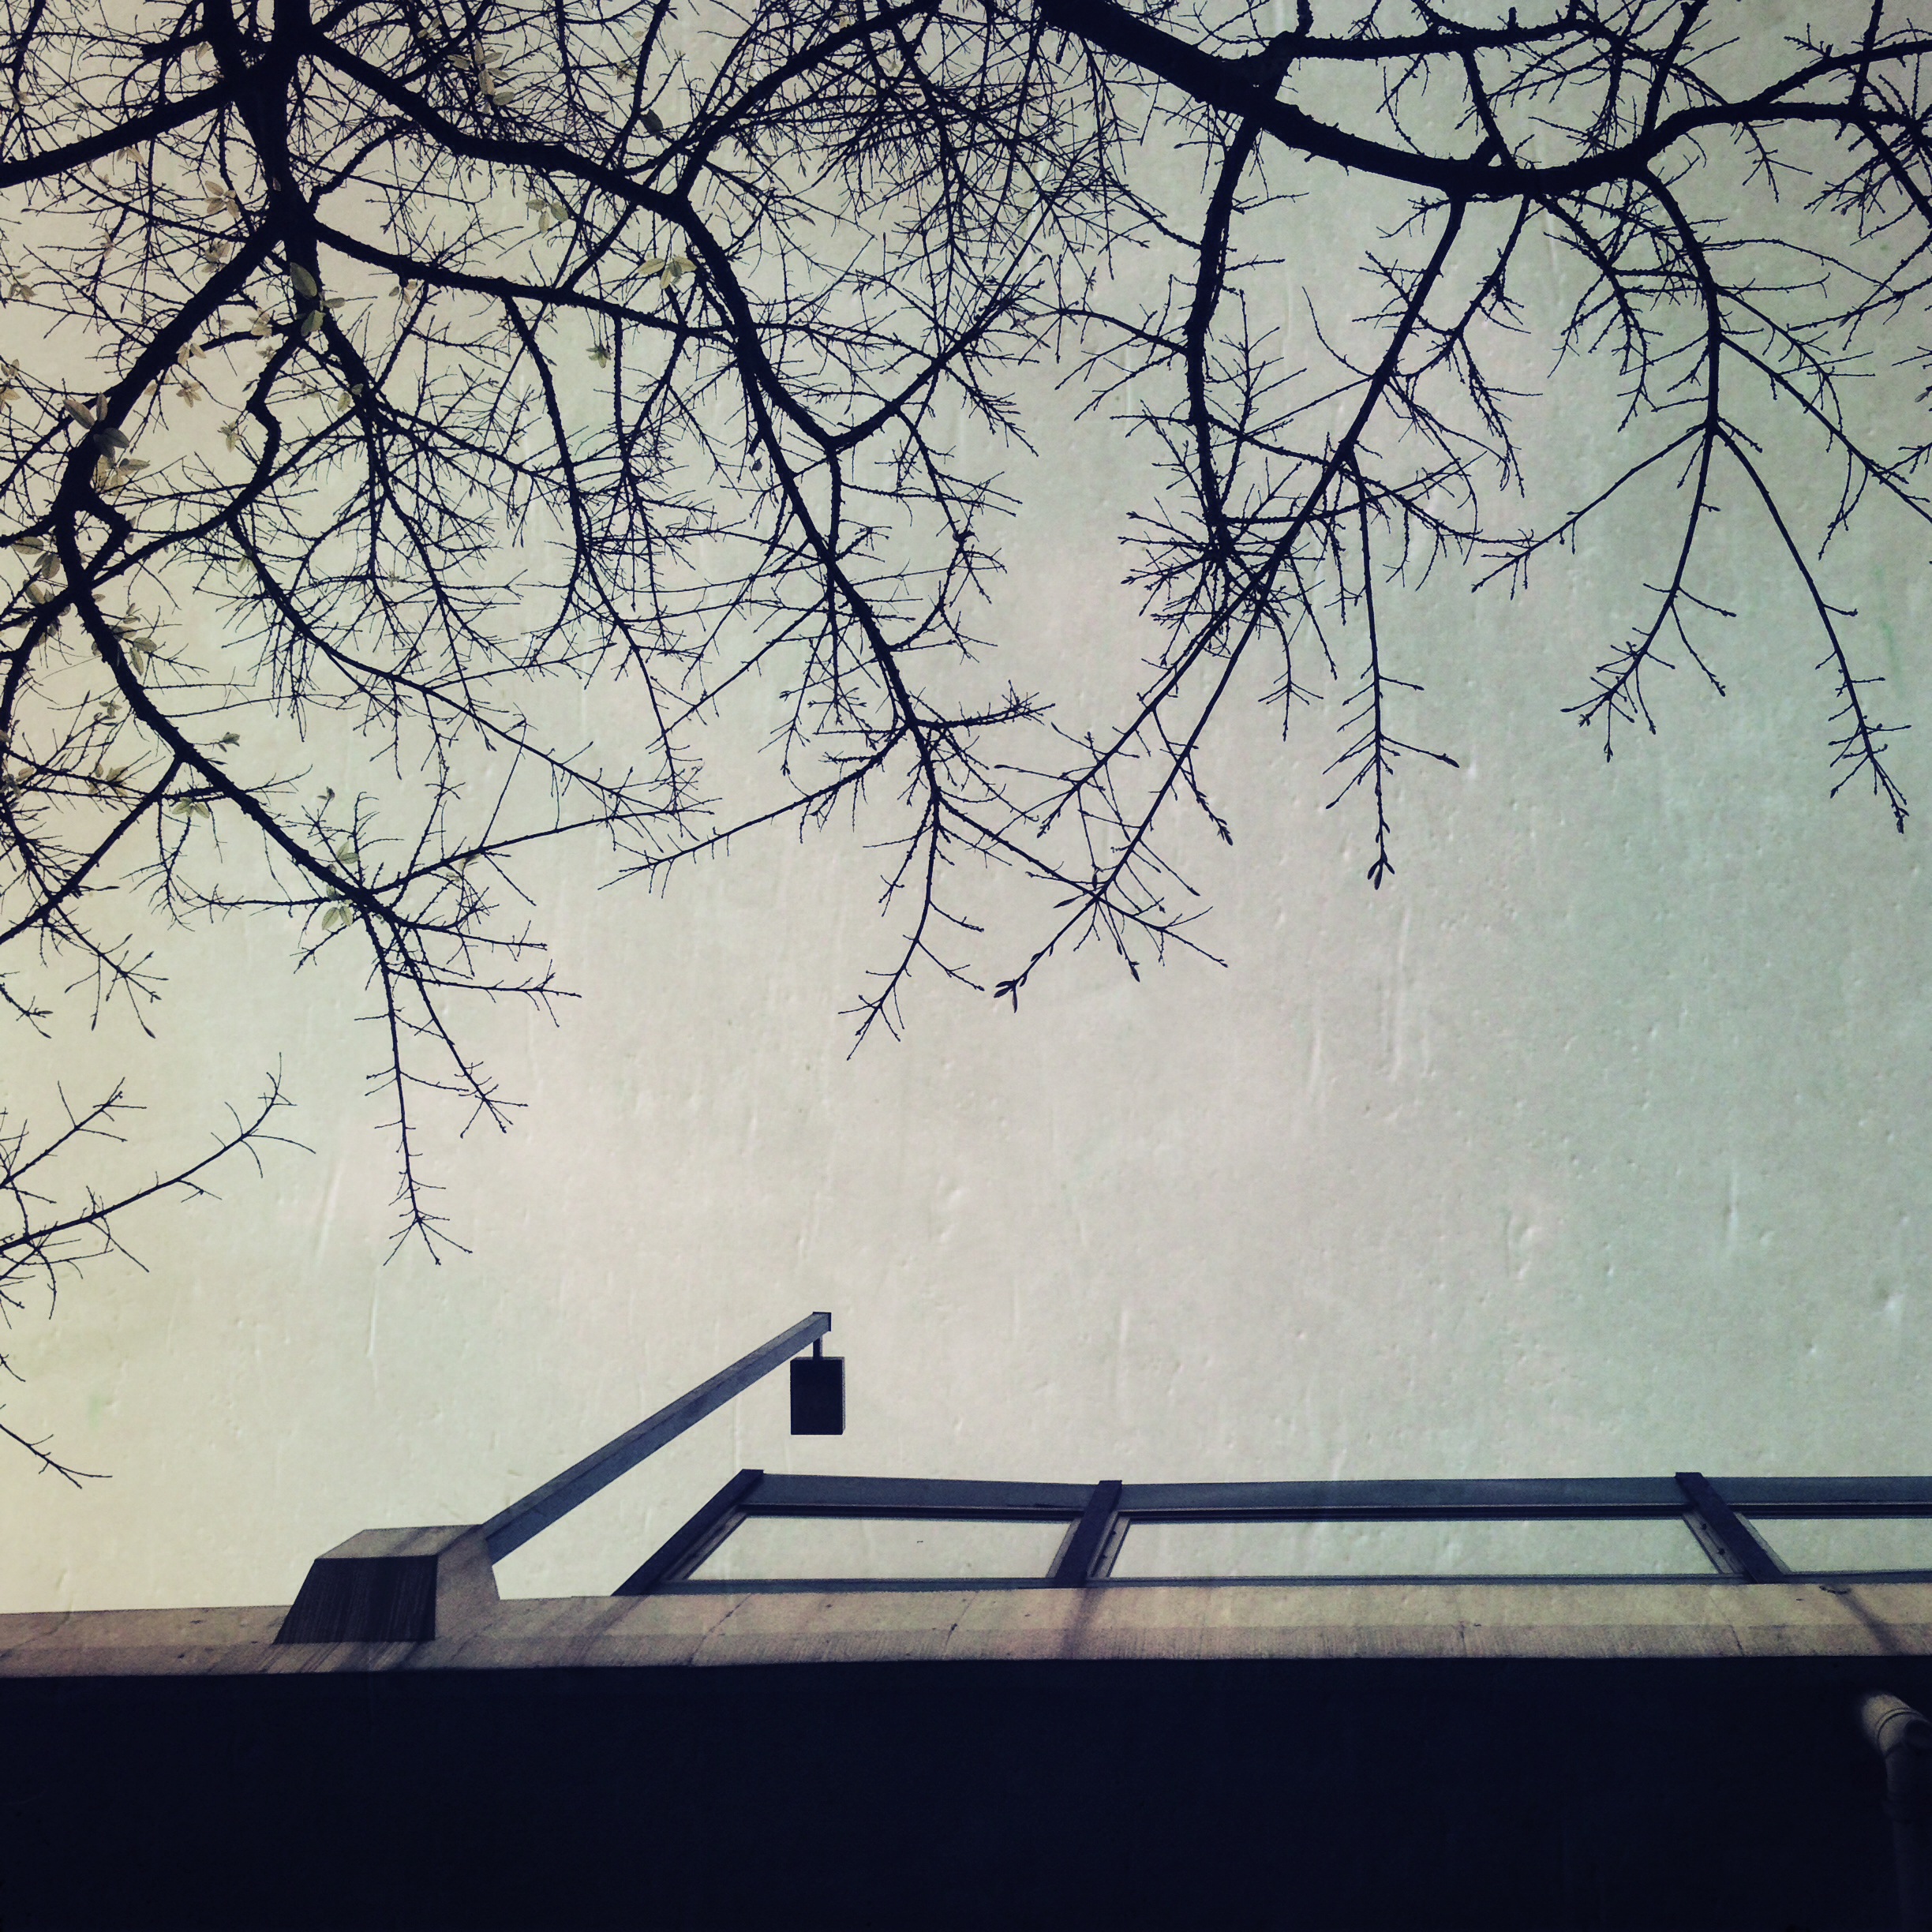
tree, branch, snow, winter, sky, sunlight, morning, ice, line, reflection, weather, season, hipstamatic, shape, yoonalens, blankofilm, freezing, atmospheric phenomenon